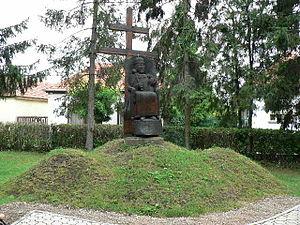
Abaújszántó est une ville hongroise du comitat de Borsod-Abaúj-Zemplén en Hongrie septentrionale. Elle se situe dans les monts Zemplén et dans la région viticole de Tokaj-Hegyalja.